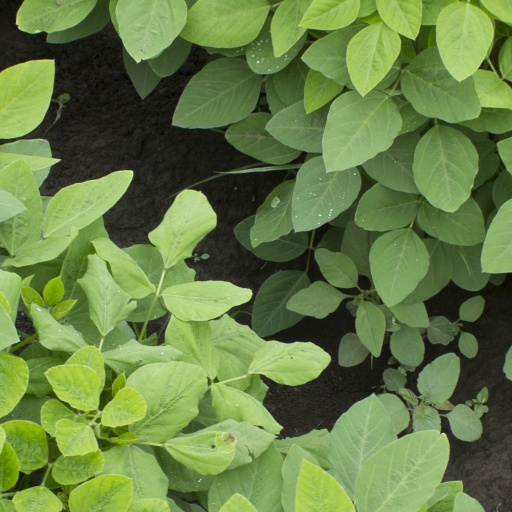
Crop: soybean